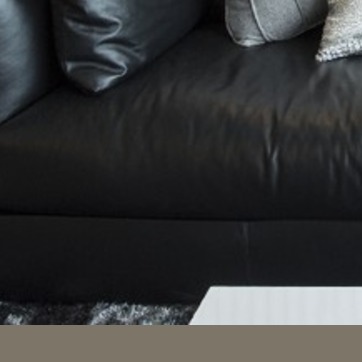
Material: leather